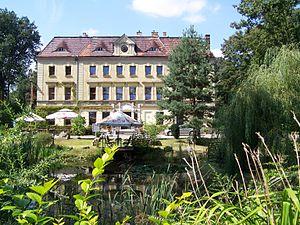
Wojnowice est une localité polonaise de la gmina de Krzanowice, située dans le powiat de Racibórz en voïvodie de Silésie.